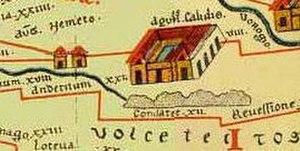
Vichy et Condate sur la table de Peutinger
Condate est une station routière mentionnée sur la table de Peutinger sur l'itinéraire de Revessio à Anderitum.